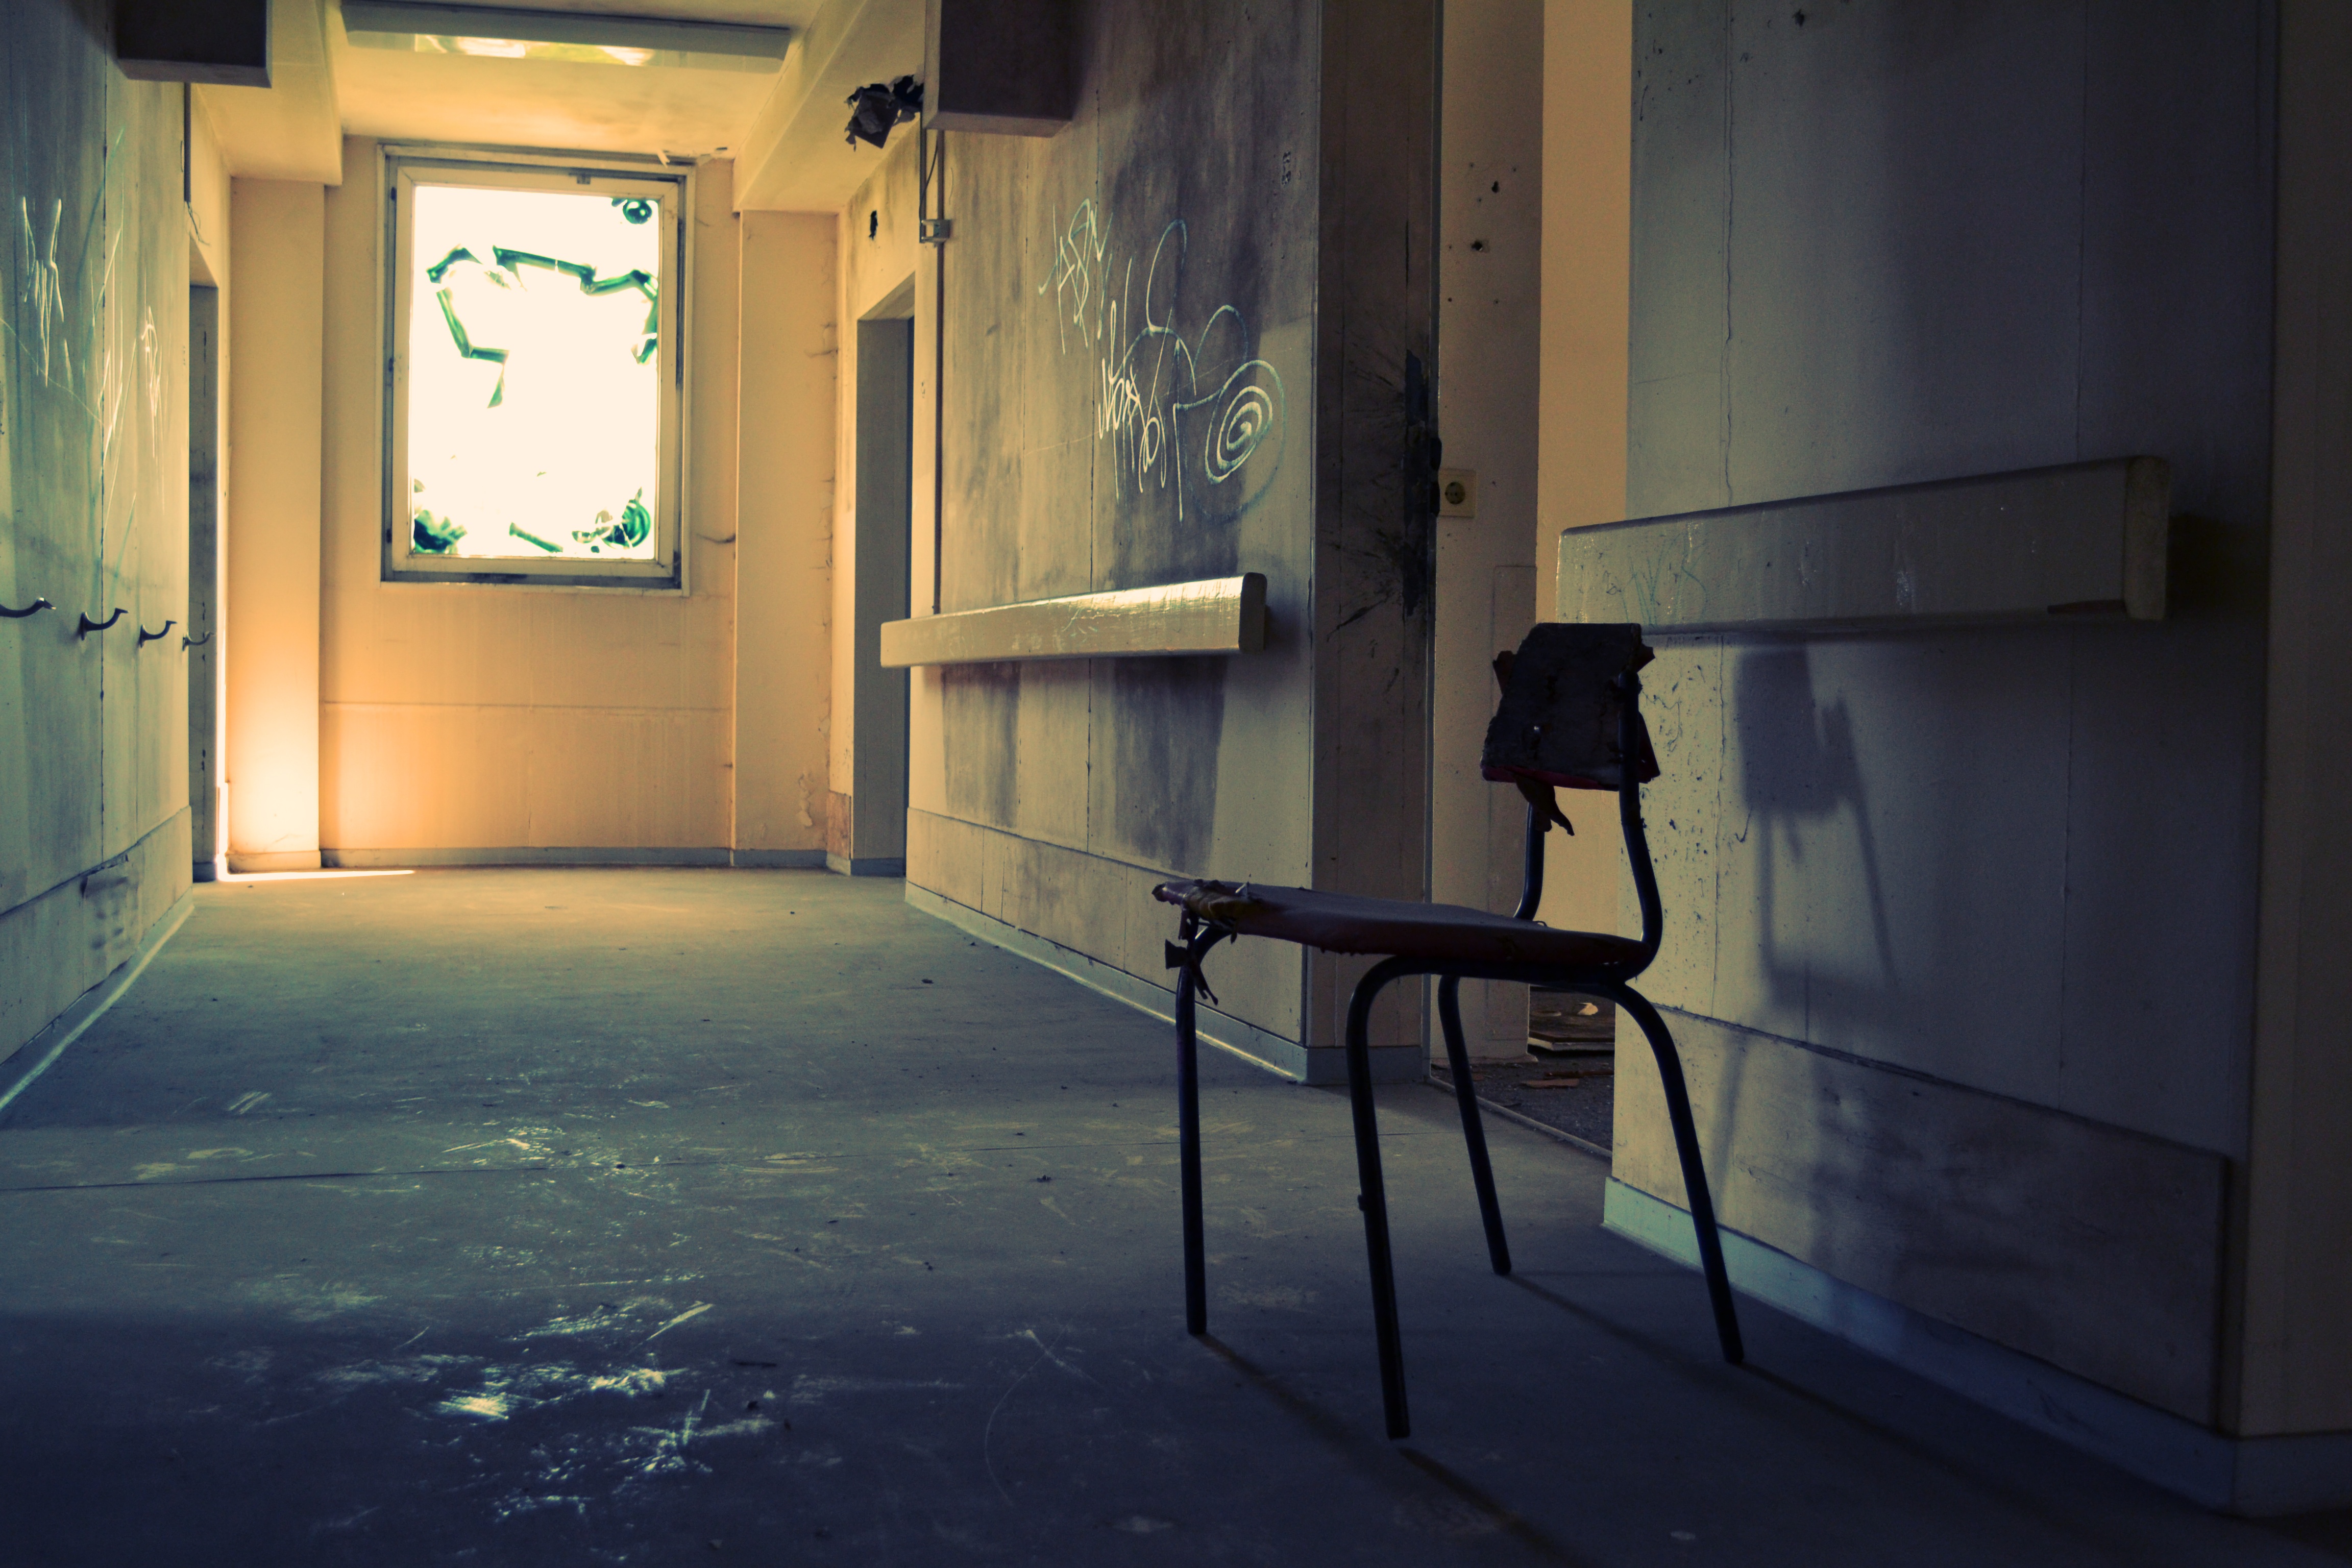
light, mansion, house, floor, window, home, wall, hall, color, darkness, living room, room, lighting, interior design, design, screenshot